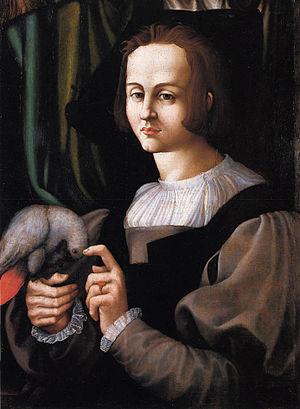
Francesco Melzi, né en 1491 ou 1492 à Milan et mort vers 1570 à Vaprio d'Adda, est un peintre italien de la Renaissance, élève et compagnon de Léonard de Vinci.